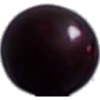
Label: cherry_wax_black